Robotis Bioloid

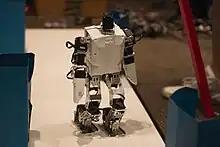
Humanoid robot constructed using the Bioloid kit

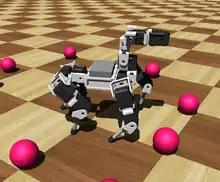
Dog modelled in Webots using the Bioloid Kit

The Robotis Bioloid (stylized as ROBOTIS BIOLOID) is a hobbyist and educational robot kit produced by the South Korean robot manufacturer "Robotis". The Bioloid platform consists of components and small, modular servomechanisms called the AX-12A Dynamixels, which can be used in a daisy-chained fashion to construct robots of various configurations, such as wheeled, legged, or humanoid robots. The Robot is programmed with RoboPlus, C (programming language) based software. The Bioloid system is thus comparable to the Lego Mindstorms, and VEX Robotics VEXplorer kits.